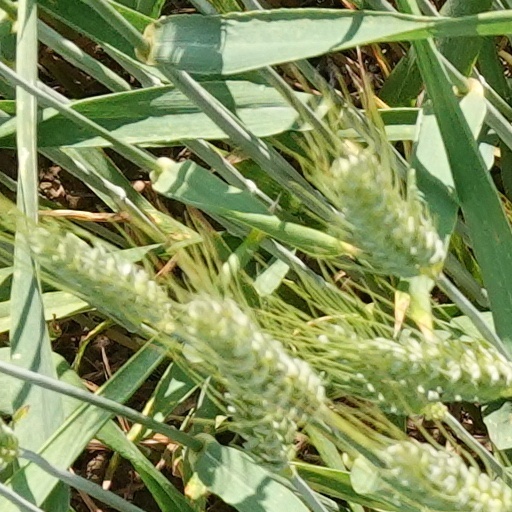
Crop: wheat